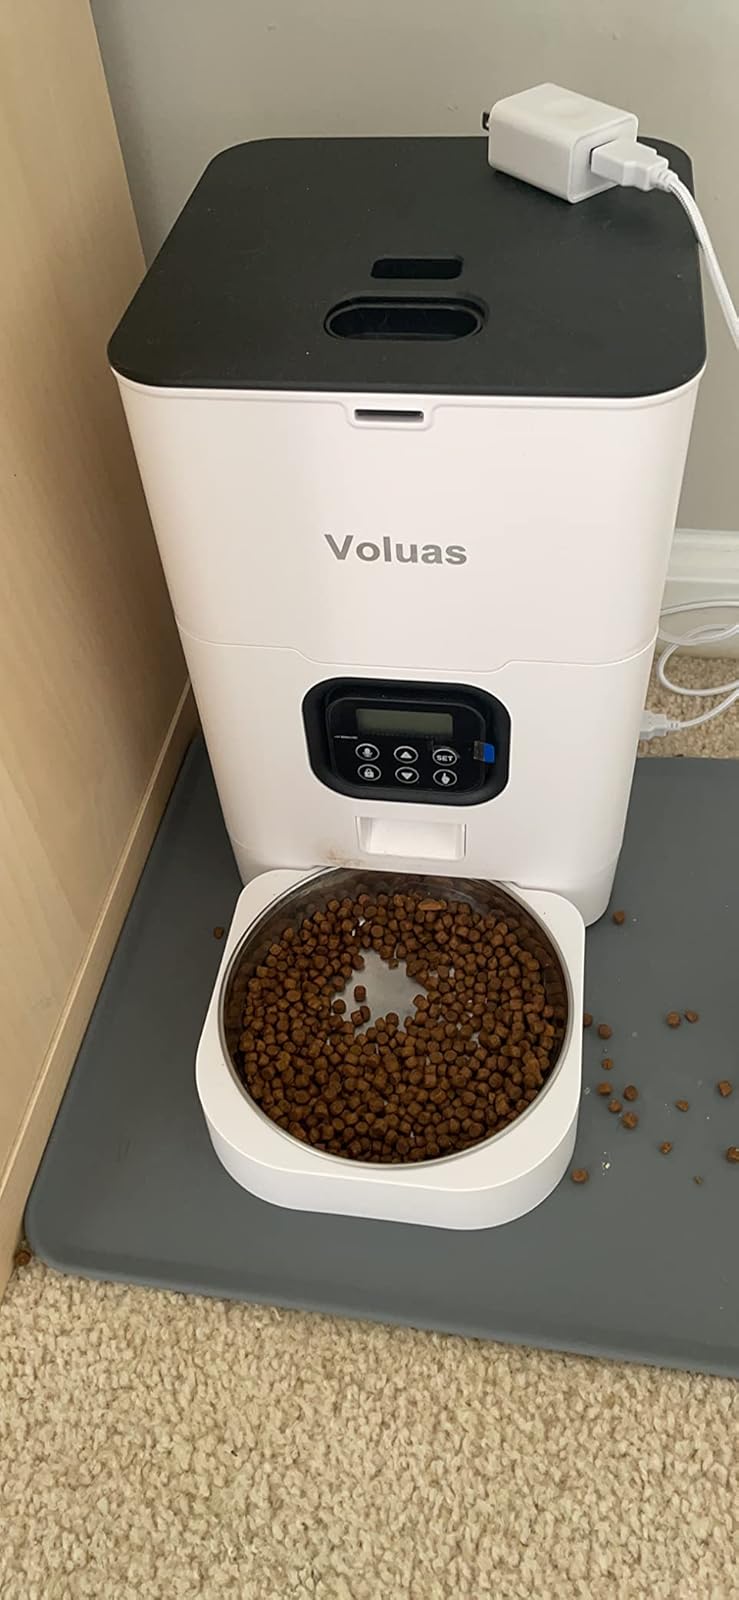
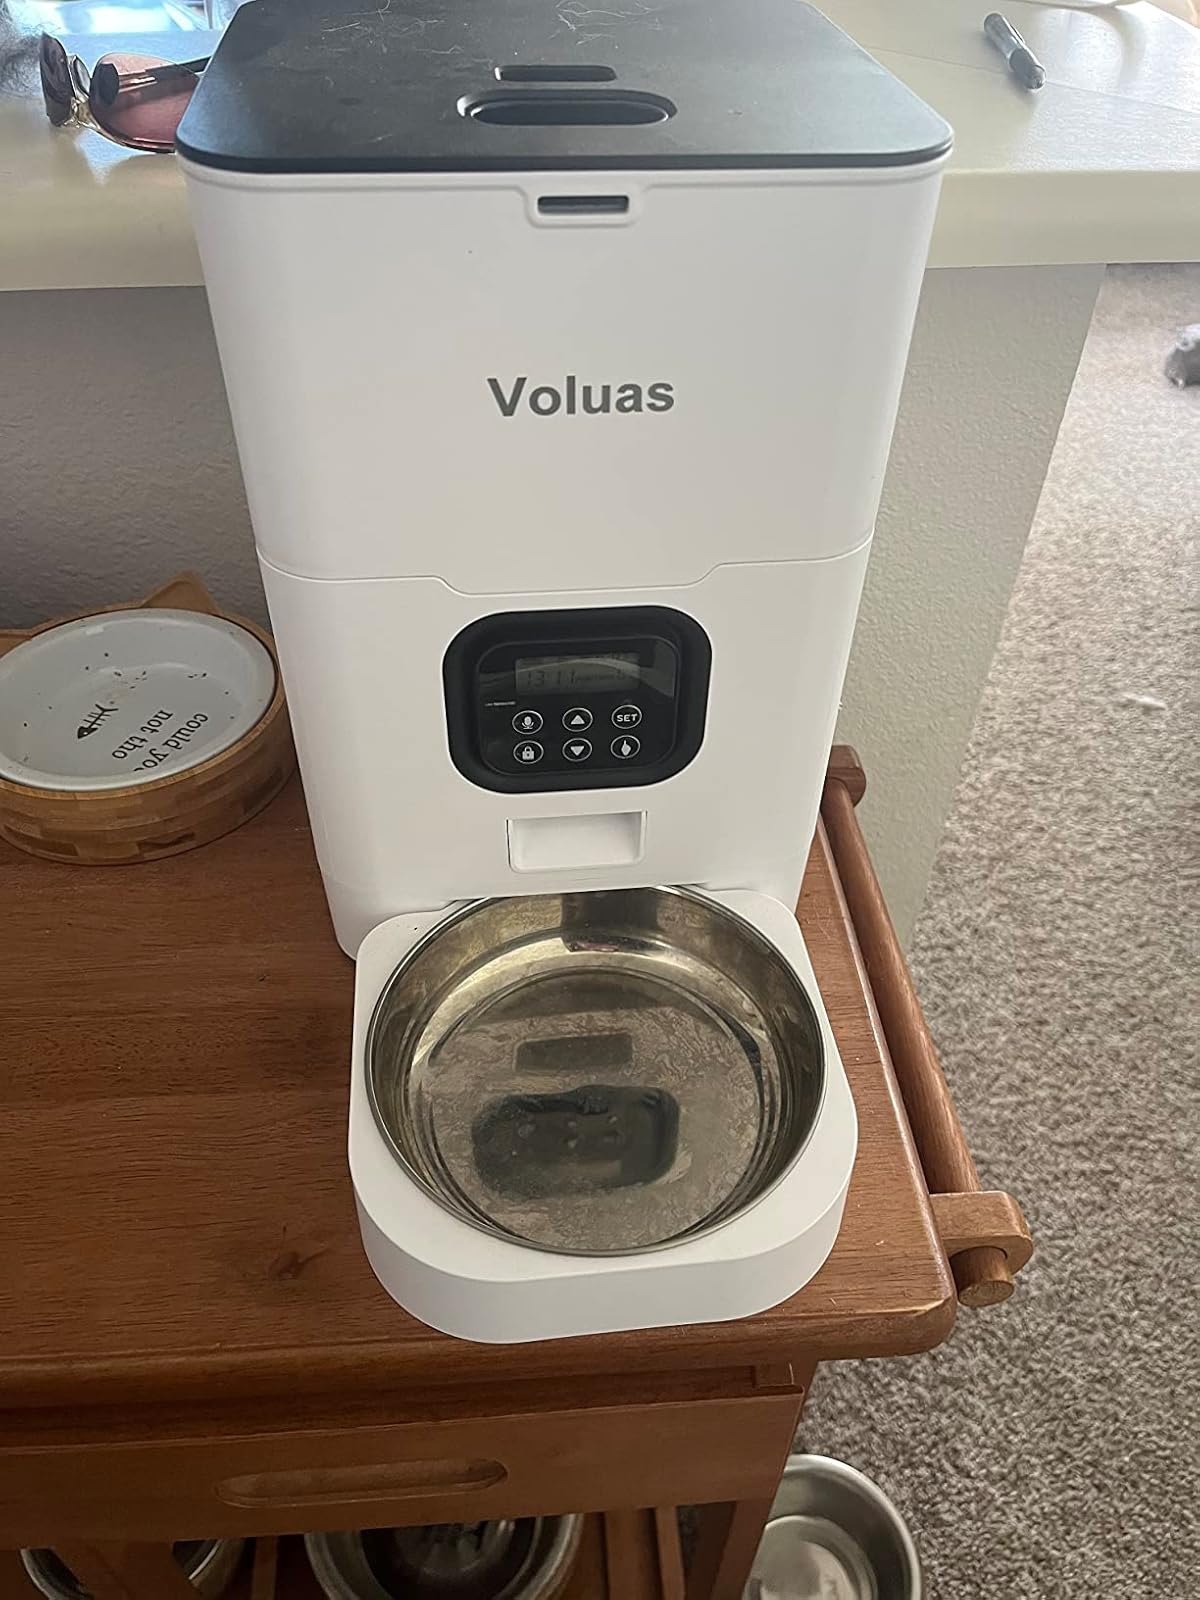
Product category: items_feeder
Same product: yes